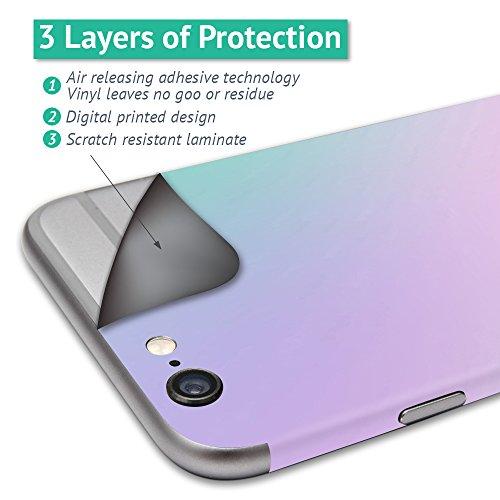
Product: MightySkins Skin Compatible with Hover-1 H1 Hoverboard Scooter - Green Camouflage | Protective, Durable, and Unique Vinyl Decal wrap Cover | Easy to Apply, Remove, and Change Styles | Made in The USA
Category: Sports & Outdoors | Outdoor Recreation | Skates, Skateboards & Scooters | Scooters & Equipment | Accessories
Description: SET THE TREND: Show off your own unique style with Mighty Skins for your Hover-1 Ultra Hover board Scooter Don’t like the Green Camouflage skin We have hundreds of designs to choose from, so your Hover-1 Ultra Hover board Scooter will be as unique as you are.
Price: $19.99
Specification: ProductDimensions:13x0.1x12inches|ItemWeight:0.16ounces|ShippingWeight:0.96ounces(Viewshippingratesandpolicies)|ASIN:B07JPM23CG|Itemmodelnumber:HOVH1-GreenCamouflage